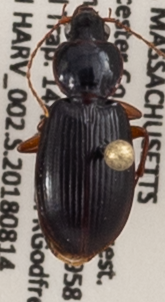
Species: Synuchus impunctatus
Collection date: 2018-08-14
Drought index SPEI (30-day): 2.09
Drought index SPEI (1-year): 1.16
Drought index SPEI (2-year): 0.82